Grille (artillery)

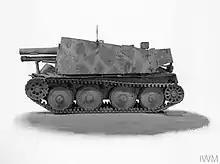
Side view of H

The first variant of the was based on the Panzer 38(t) Ausf. H chassis, which had its engine in the rear. Instead of a turret, the vehicle had a low-slung superstructure and fighting compartment. The (heavy infantry gun) was mounted in the front of this armored compartment. Being built on a tank chassis, its hull armour was at the front and its superstructure armour was at the front.